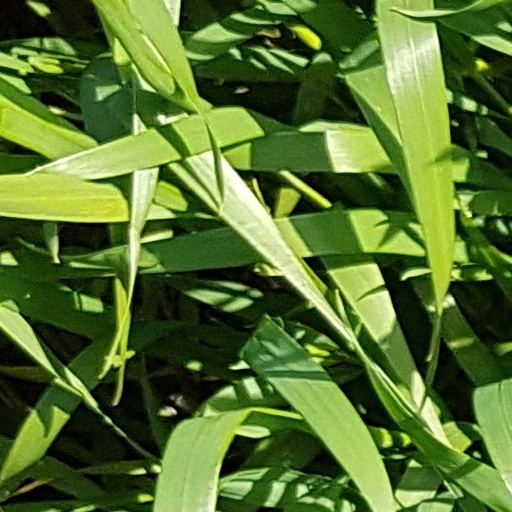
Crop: wheat